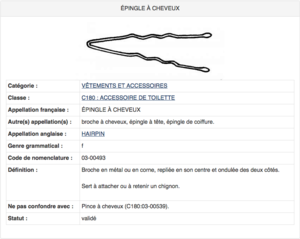
Capture d'écran de page de l'objet sur le web de DDV de Parcs
Le Dictionnaire descriptif et visuel d'objets de Parcs Canada, est un système bilingue de classification utilisé par les musées canadiens, achevé par Parcs Canada et le RCIP. Il contribue à la gestion des collections historique, à la recherche, à la conservation ainsi qu’à la description du patrimoine canadien. Il y a deux versions, une version imprimée et une version Web.